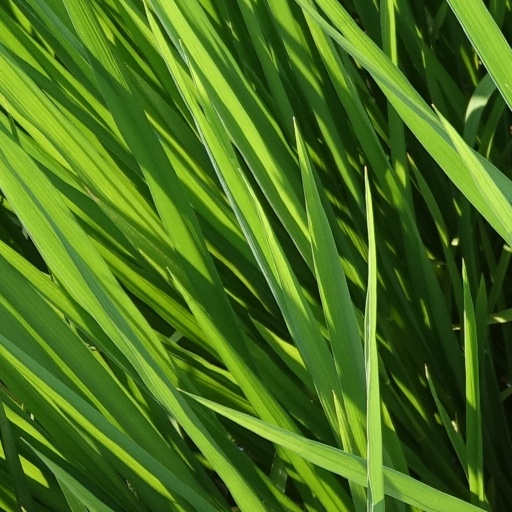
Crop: rice